History of Olympique Lyonnais

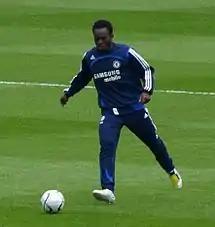
Michael Essien, first Lyon player to be awarded the UNFP Player of the Year award.

The 2004–05 season saw Lyon win their fourth consecutive Ligue 1 title by a majority margin. With many of his players being linked to clubs abroad, Le Guen openly denounced the rumors keeping his core players at the club and also signing Ligue 1 starlet Eric Abidal from Lille and Sylvain Wiltord and the Brazilian defender Cris and striker Nilmar from abroad. Lyon began the season capturing their third straight Trophée des champions defeating Paris Saint-Germain on penalties and got off to a fast start in the league. By October 2004, the club had easily achieved a sizable lead that they would never give up winning the title by an amazing 12 points. By comparison, in their previous title-winning campaigns of 2002, 2003 and 2004, the club's lead over the second placed team had never exceeded three points.